Catherine Edward

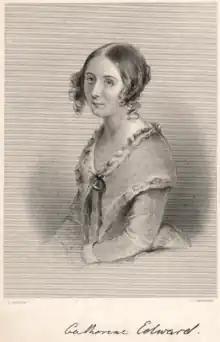
from her autobiography

Catherine Edward born Catherine Grant (2 April 1813 – 21 February 1861) was a Free Church of Scotland missionary to the Jews in Iași in Moldavia and later Galicia and Silesia.